Kel Knight

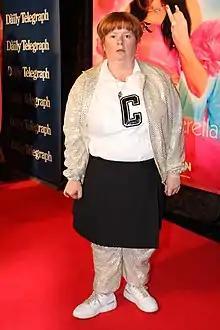
Sharon Strzelecki

Kel's relationship with Kath is very good. They have odd traditions including their work-out time, which includes awkward stretching and power walking. The relationship has had limited difficulties on various occasions where Kath's ex-husband Gary Poole showed up and revealed that the marriage (Kath & Kel) was invalid as "he" and Kath were, in fact, still married since the 1970s. Also, Kath being older than Kel has created worry for herself. Kel likes to take over Kath's duties sometimes (as seen in "Inside Out") which annoys her; as she likes to be kept busy and be in charge.